Bishkek

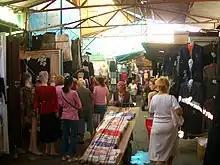
Dordoy Bazaar

Bishkek uses the Kyrgyzstan currency, the som. The som's value fluctuates regularly but averaged around 86 som per U.S. dollar as of November 2024. The economy in Bishkek is primarily agricultural, and agricultural products are sometimes bartered in the outlying regions. The streets of Bishkek are regularly lined with produce vendors in a market-style venue. In most of the downtown area there is a more urban cityscape with banks, stores, markets, and malls. Sought-after goods include hand-crafted artisan pieces, such as statues, carvings, paintings, and many nature-based sculptures.